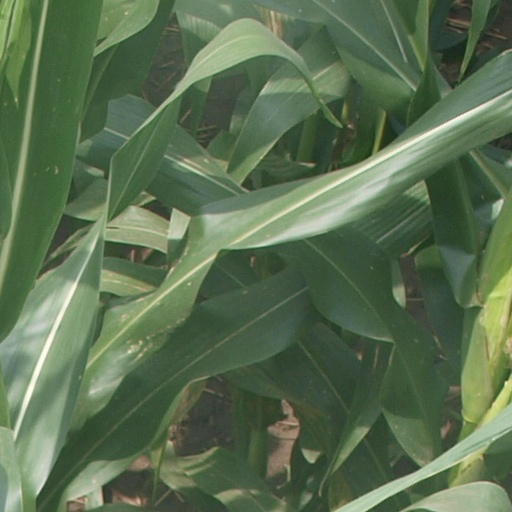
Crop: maize; corn